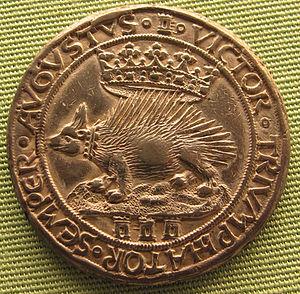
Michel Colombe né vers 1430 dans le Berry, probablement à Bourges, et mort à Tours avant novembre 1515 est un sculpteur français de l'école de Tours.